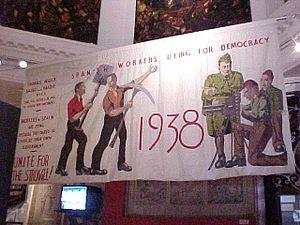
Les Brigades internationales les plus connues sont celles qui, sous le nom espagnol de Brigadas Internacionales, se sont battues au côté des républicains contre les rebelles nationalistes, lors de la guerre civile espagnole, entre 1936 et 1938. Elles étaient composées de volontaires antifascistes venant de 53 pays différents. On estime que durant la totalité de la guerre, entre 32 000 et 35 000 volontaires servirent dans les Brigades internationales, dont 15 000 moururent au combat ; il n'y avait cependant jamais plus de 20 000 brigadistes présents sur les fronts de la guerre civile au même moment.